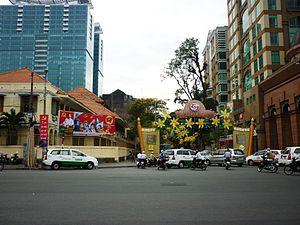
La rue Dong Khoi, anciennement rue Catinat est une rue du 1er arrondissement de Hô-Chi-Minh-Ville, l'ancien Saigon.